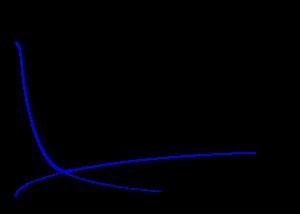
La courbe de Stribeck est utilisée en tribologie pour expliquer l'évolution de certains phénomènes de lubrification, via les variations du coefficient de frottement, en fonction de divers paramètres pouvant caractériser, par exemple, le démarrage d'un mécanisme abondamment lubrifié. Elle est nommée en l'honneur de Richard Stribeck qui l'a introduite pour la première fois en 1902.
En physique, le frottement est une interaction qui s'oppose au mouvement relatif entre deux systèmes en contact. Le frottement peut être étudié au même titre que les autres types de force ou de couple. Son action est caractérisée par une norme et une orientation, ce qui en fait un vecteur. L'orientation de la force de frottement créé sur un corps est opposée au déplacement de ce corps relatif son environnement. La science qui étudie le frottement entre solides est la tribologie.
La tribologie est la science qui étudie les phénomènes susceptibles de se produire entre deux systèmes matériels en contact, immobiles ou animés de mouvements relatifs. Ce terme recouvre, entre autres, tous les domaines du frottement, de l’usure, de l'étude des interfaces et de la lubrification.